Interstate 11

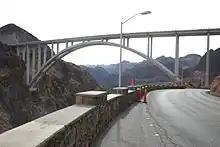
The Mike O'Callaghan–Pat Tillman Memorial Bridge, a completed alignment of I-11 near Hoover Dam in 2010

With the completion of the Mike O'Callaghan–Pat Tillman Memorial Bridge on October 14, 2010, the vast majority of the roadway is now a four-lane divided highway. Still, with Phoenix and Las Vegas as the two largest neighboring cities in the U.S. not connected by Interstate Highway, leaders in both cities lobbied to include I-11 in the next Transportation Equity Act for the 21st Century reauthorization. With the rise of the concept of "megapolitan" urban regions, I-11 is considered a key connector to unify the triangle formed by Las Vegas, Phoenix, and the Los Angeles area (the triangle consisting of I-15 to the north/west, I-10 to the south and I-11 on the east). The Federal Highway Administration (FHWA) approved the Nevada Department of Transportation (NDOT)'s environmental review of a bypass around Boulder City, which would connect the end of the recently constructed Hoover Dam Bypass bridge east of Boulder City to I-515 west of the town.